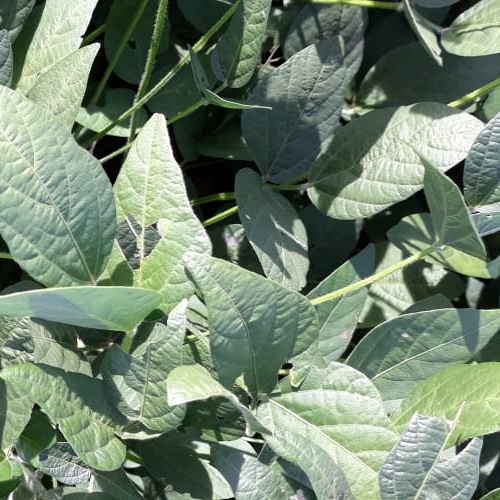
Label: Caterpillar